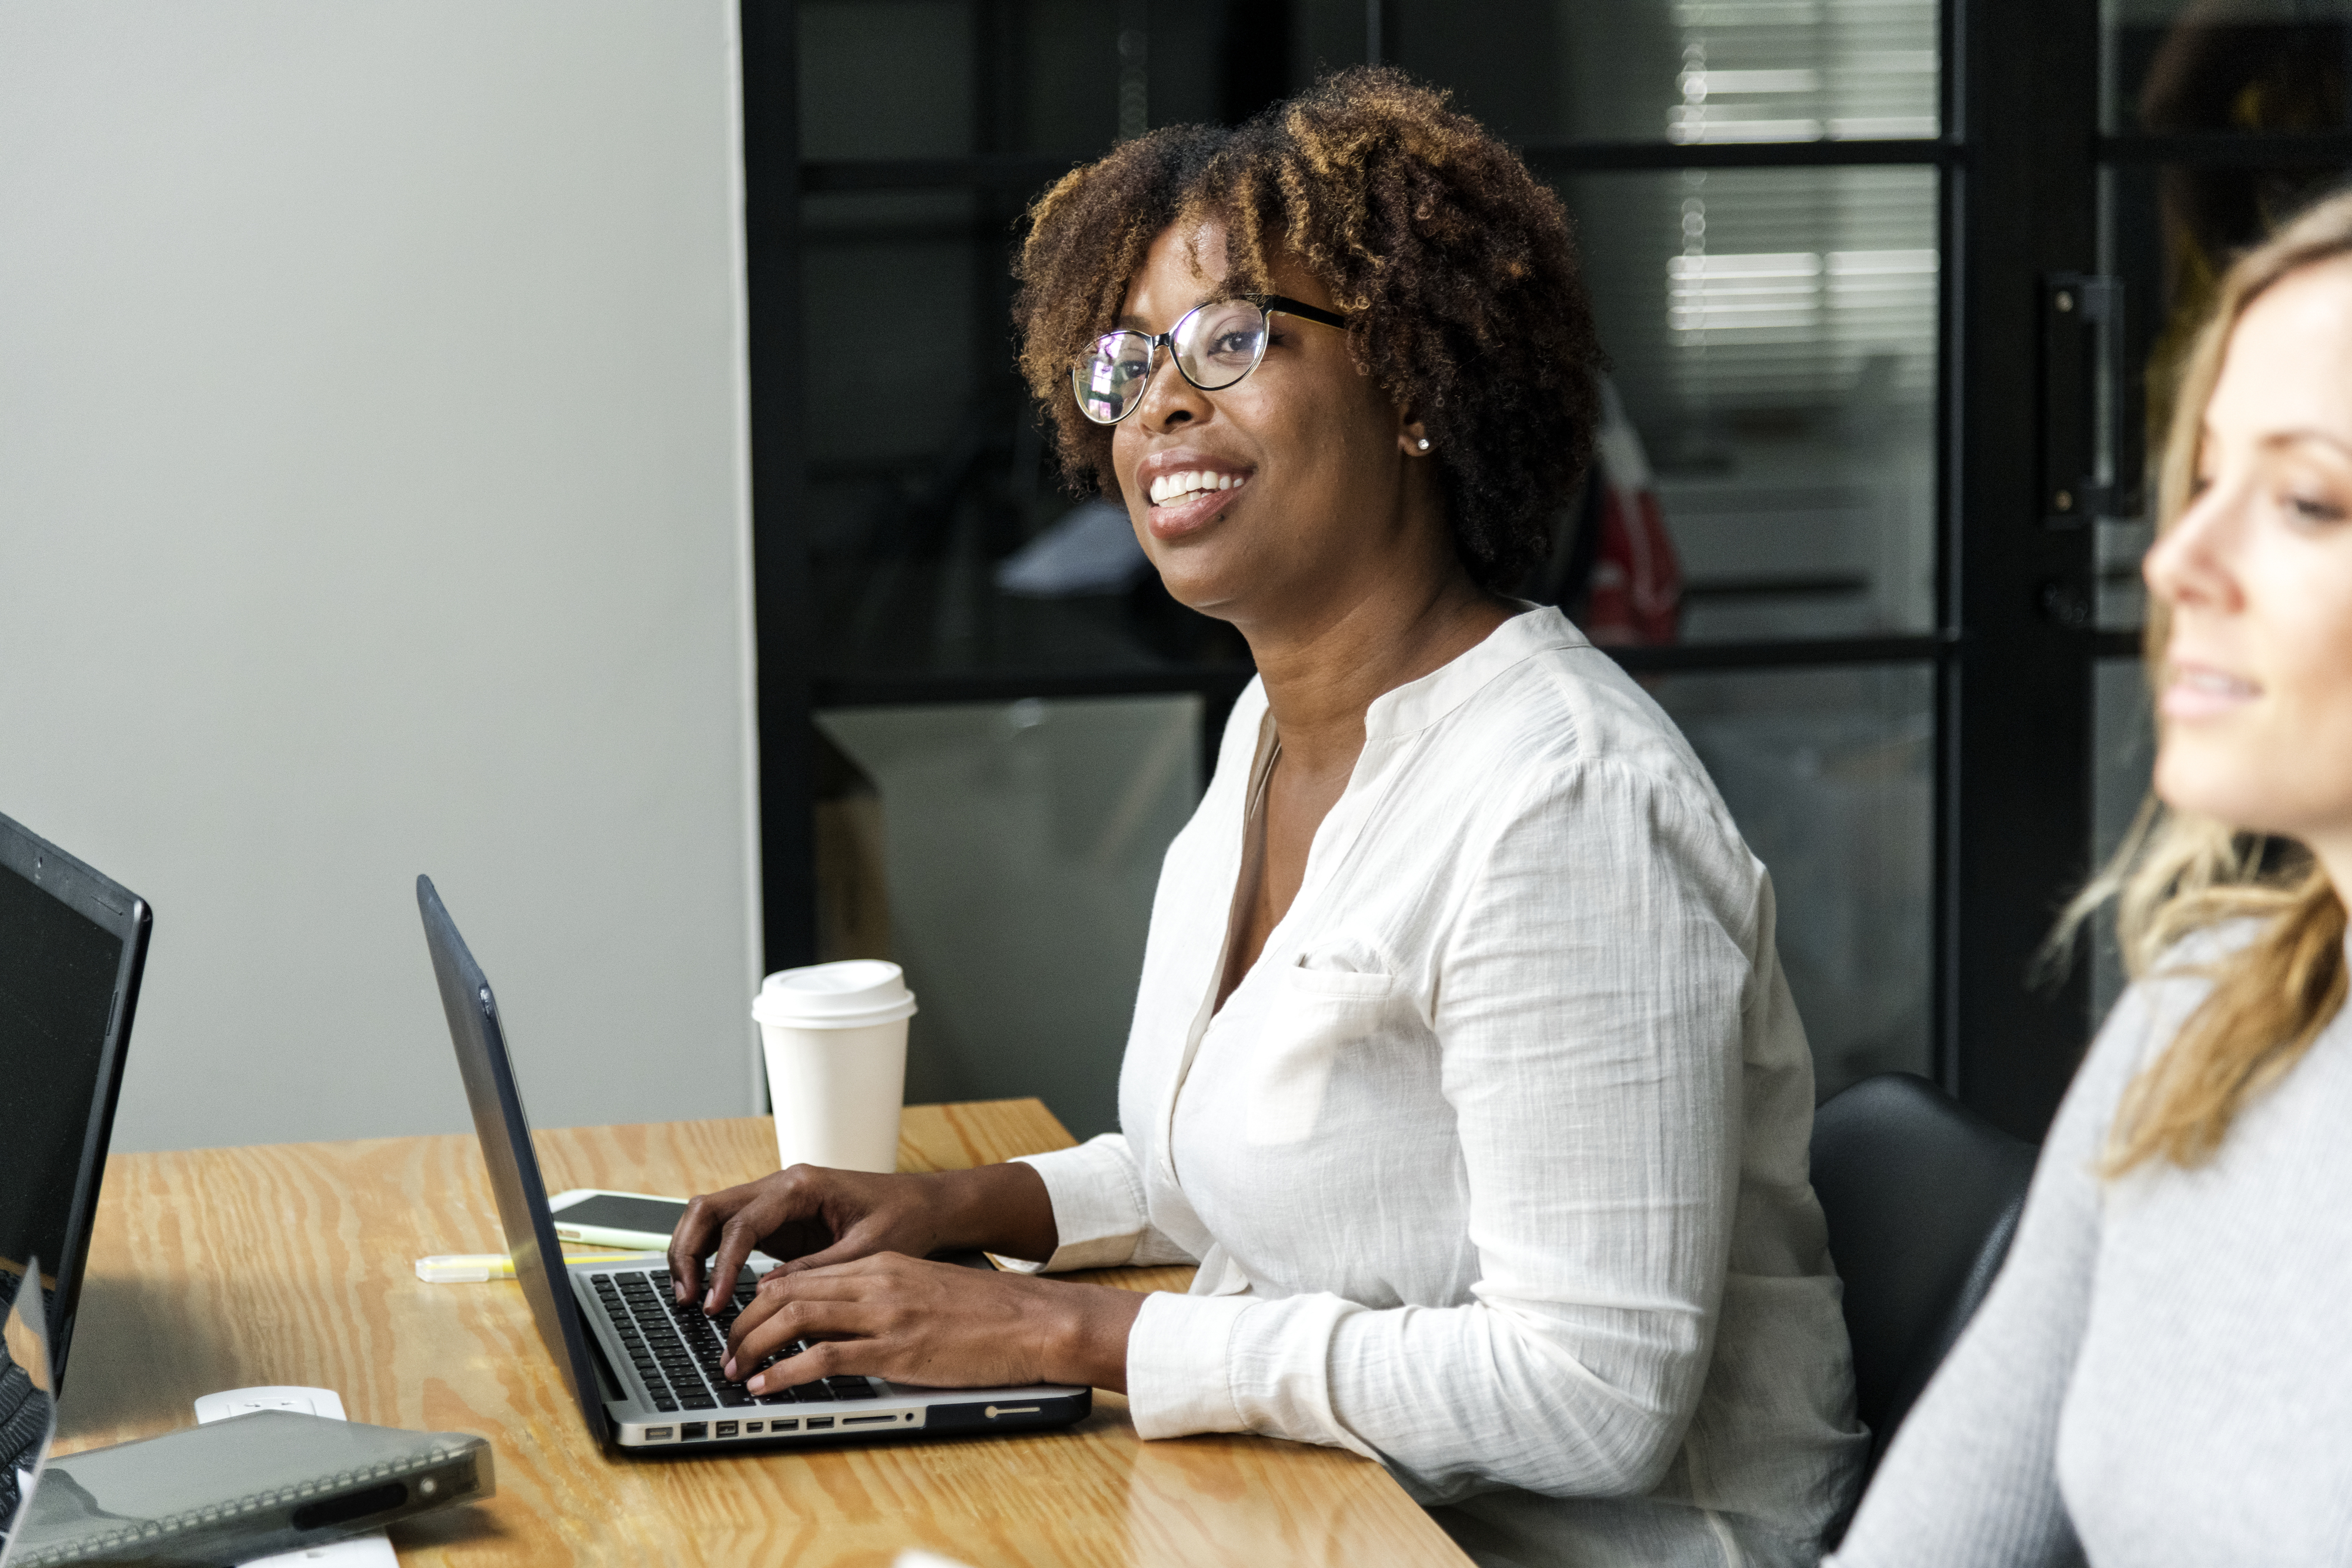
african, african american, african descent, afro, black, business, businesswomen, caucasian, coffee, colleagues, communication, conference, connection, device, digital, diversity, eyeglasses, female, hall, happy, hot drink, ideas, indoor, internet, laptop, meeting, modern, network, notebook, notepad, office, pen, phone, planning, smiling, startup, strategy, table, tea, team, teamwork, technology, together, togetherness, typing, venture, women, wooden, work place, workers, working, electronic device, vision care, conversation, glasses, job